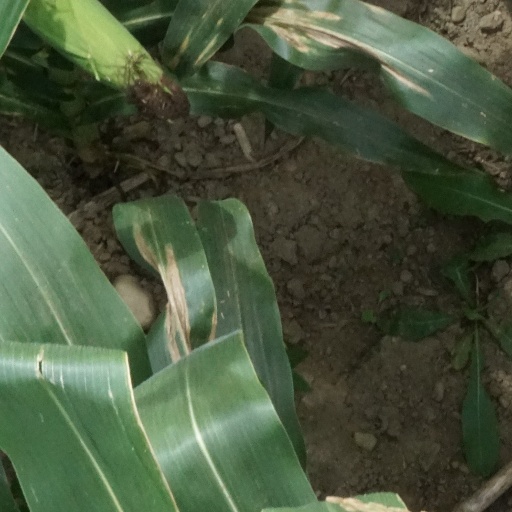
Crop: maize; corn